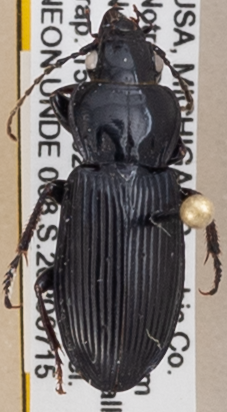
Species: Pterostichus melanarius melanarius
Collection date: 2020-07-15
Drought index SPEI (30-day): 0.218
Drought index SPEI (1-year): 1.45
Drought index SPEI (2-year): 2.09